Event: Nepal Earthquake
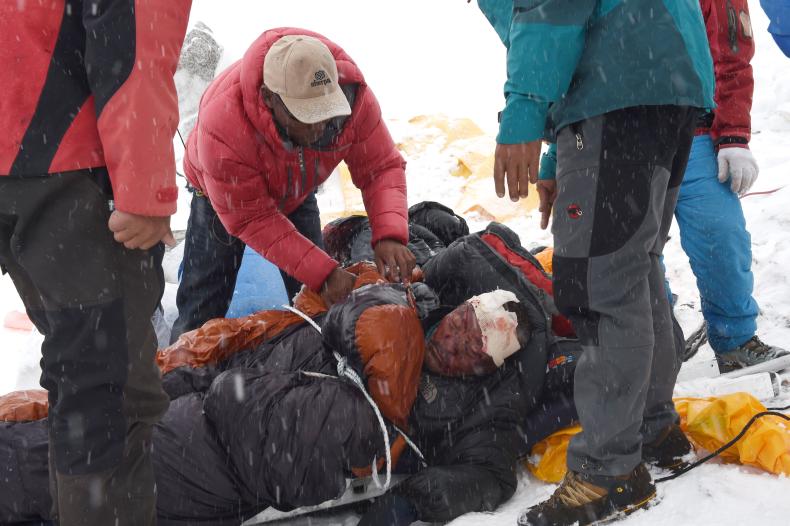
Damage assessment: no_damage